Mazamorra

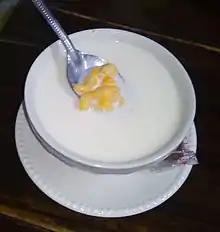
"" as served in Antioquia

Initially, was the stew which fed (the rowers, almost always forced, in the ships called ) and sailors. The dish consisted of any available vegetables, most often peppers, lentils, and chickpeas, cooked together. In central Colombia, there is still a type of vegetable stew with this name.